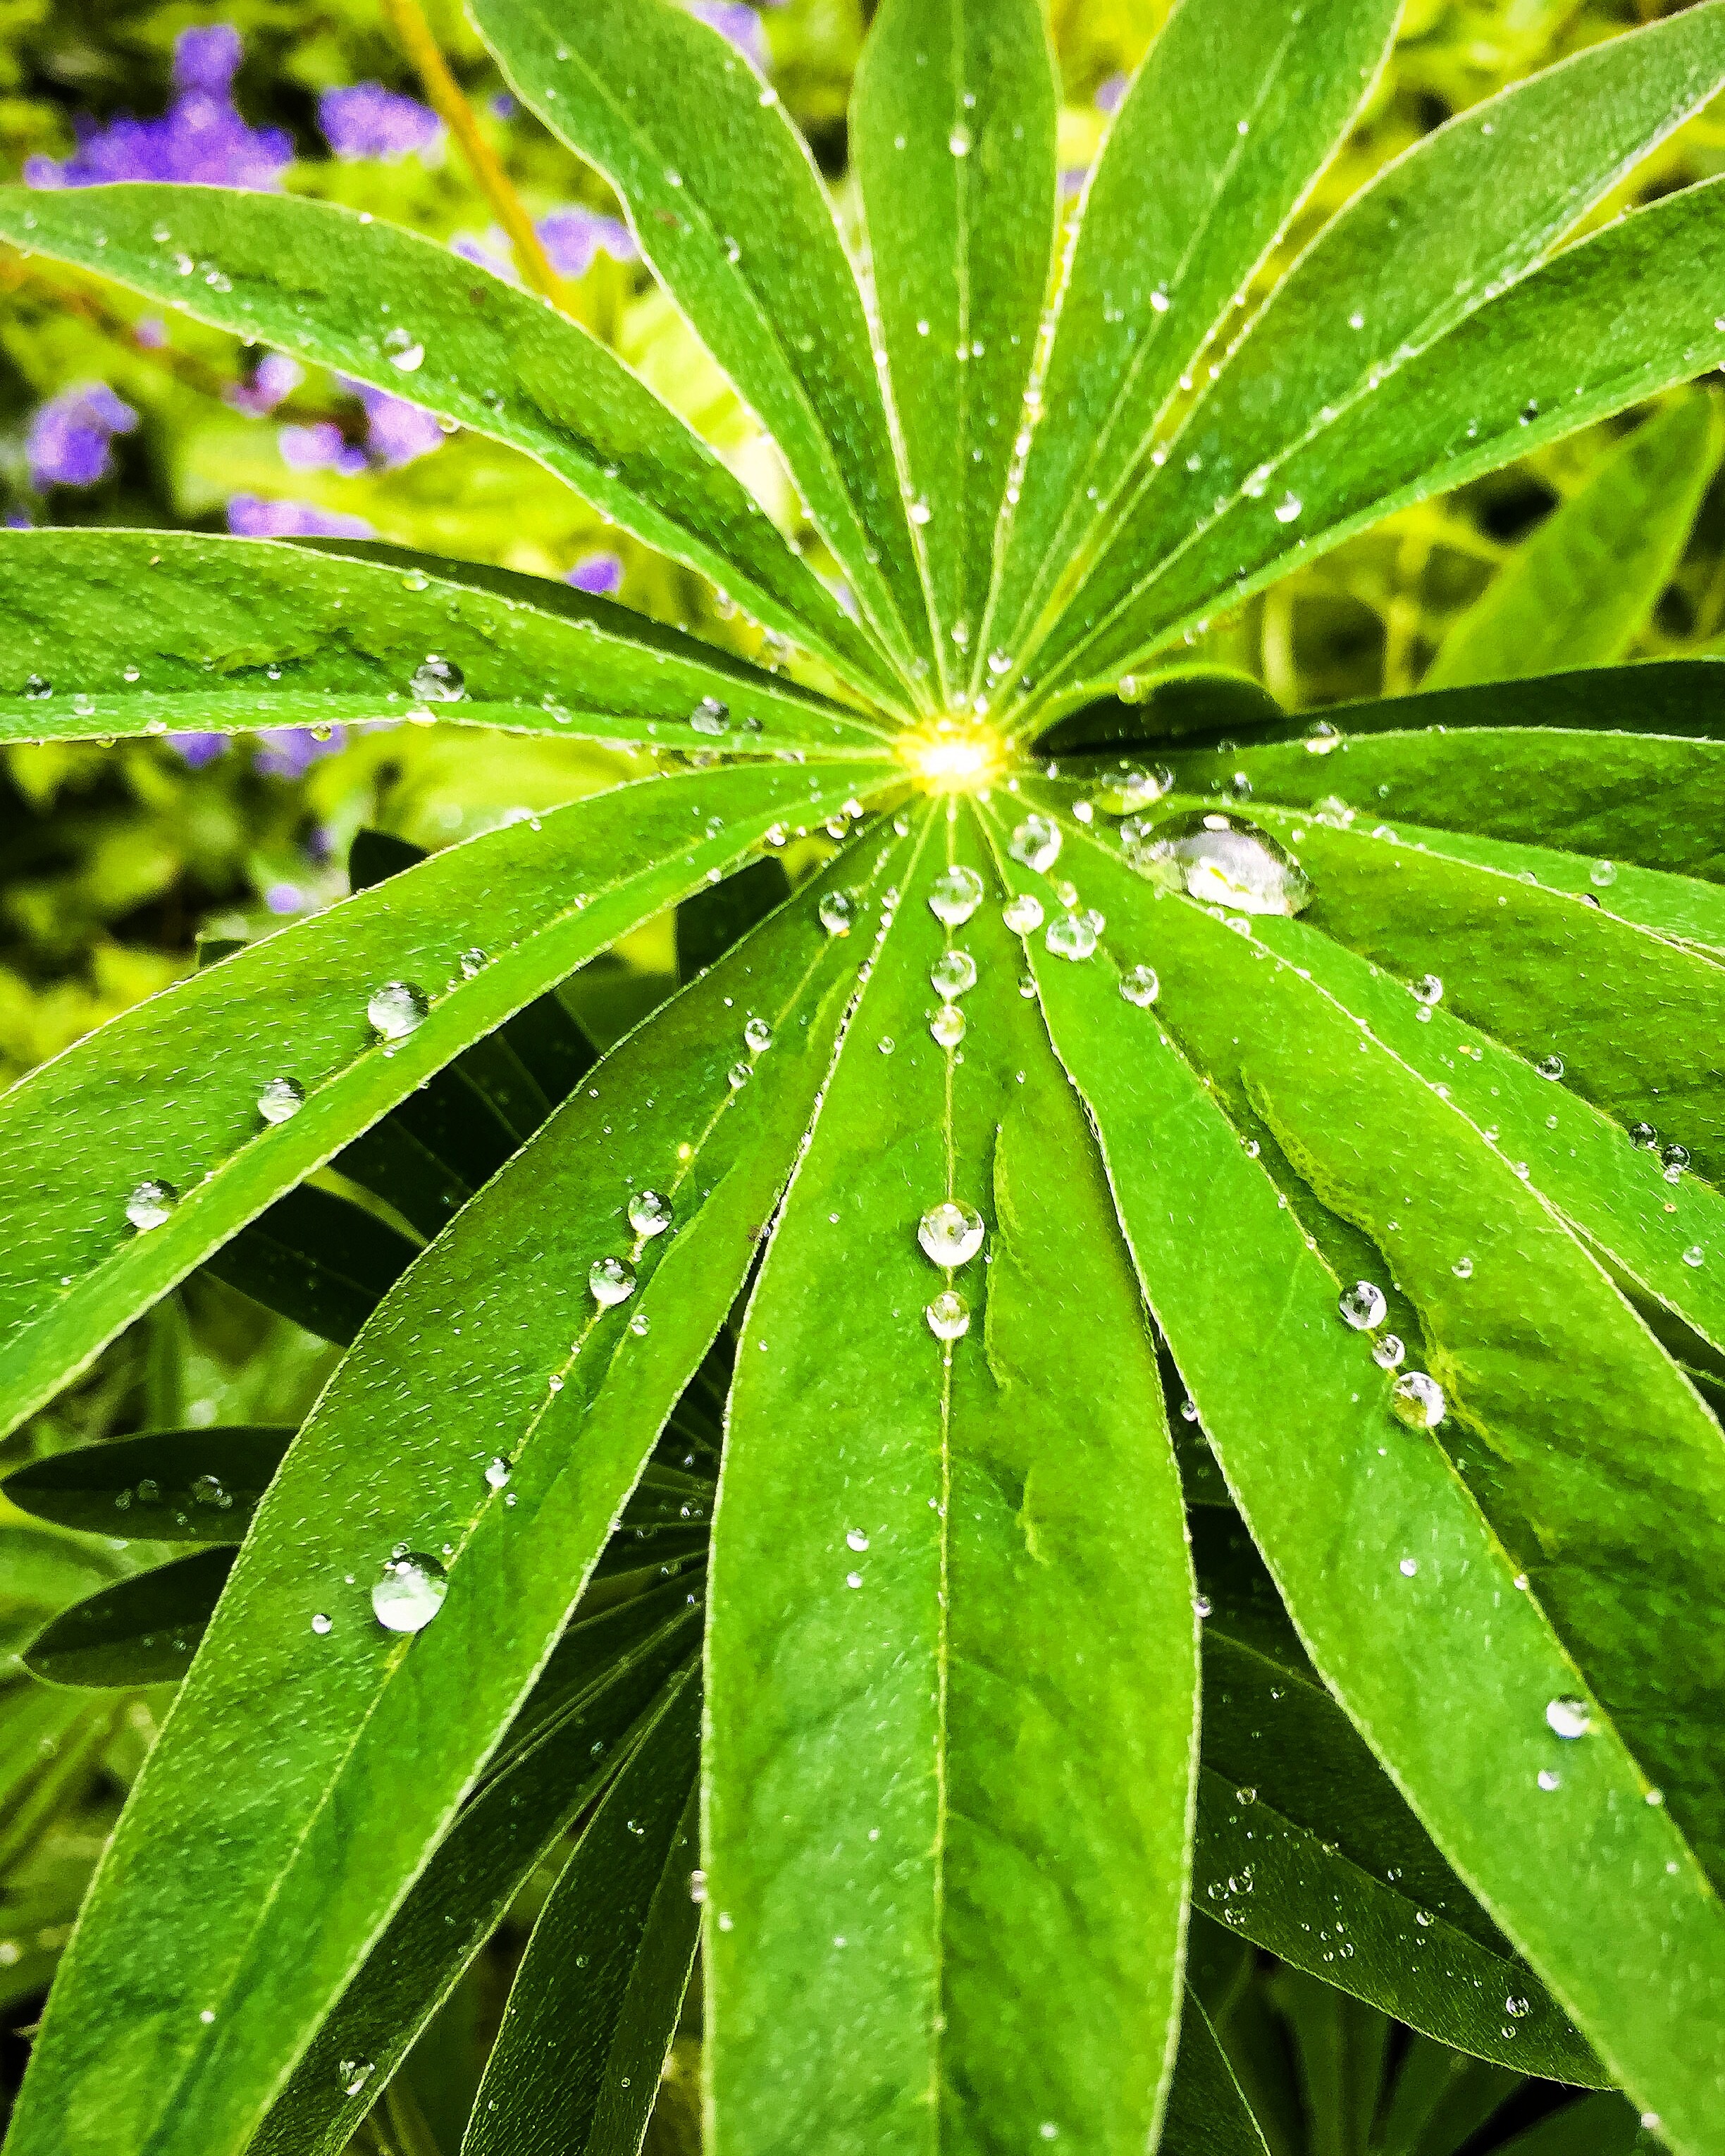
tree, nature, grass, branch, drop, dew, growth, plant, rain, leaf, flower, wet, summer, environment, foliage, green, jungle, lush, botany, agriculture, garden, flora, leaves, outdoors, shrub, rainforest, raindrops, drops, purity, macro photography, flowering plant, plant stem, woody plant, land plant